Pheromone trap

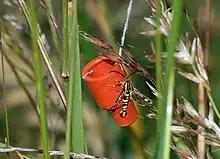
"Chamaesphecia empiformis" (Sesiidae) on a red rubber septum pheromone lure

A pheromone trap is a type of insect trap that uses pheromones to lure insects. Sex pheromones and aggregating pheromones are the most common types used. A pheromone-impregnated lure is encased in a conventional trap such as a bottle trap, delta trap, water-pan trap, or funnel trap. Pheromone traps are used both to count insect populations by sampling, and to trap pests such as clothes moths to destroy them.